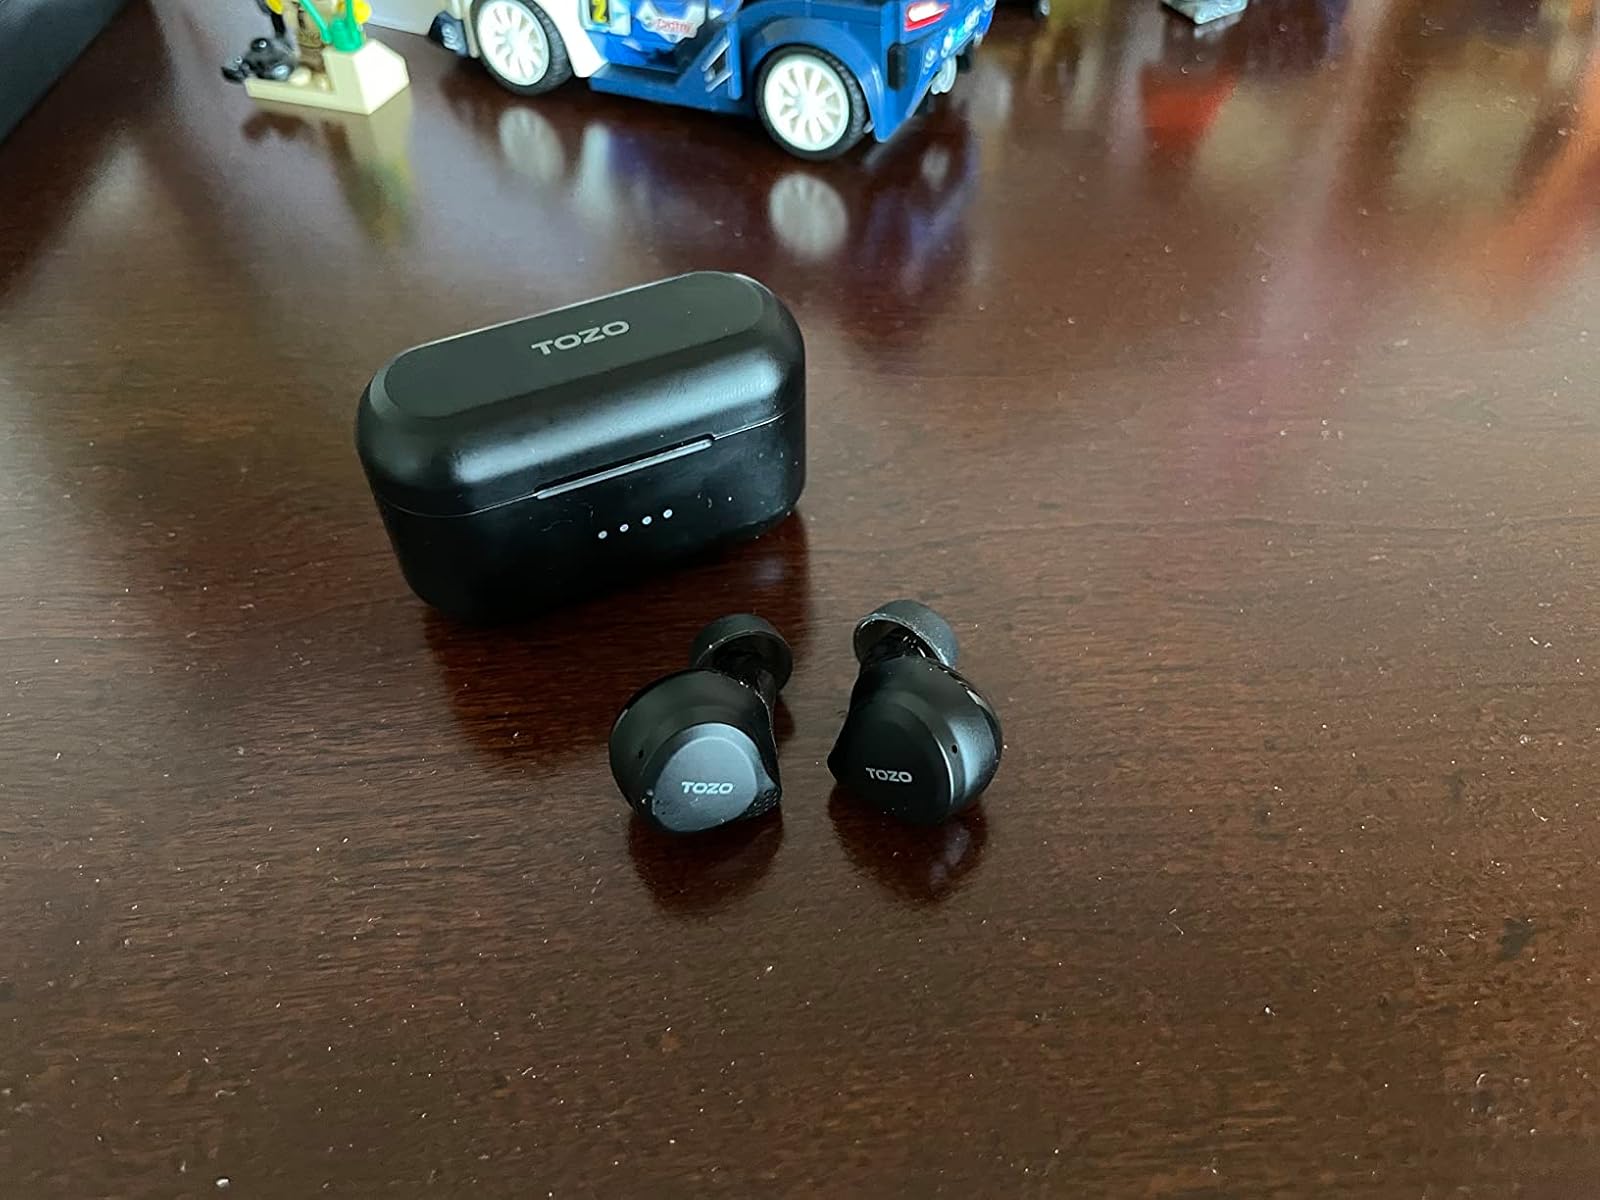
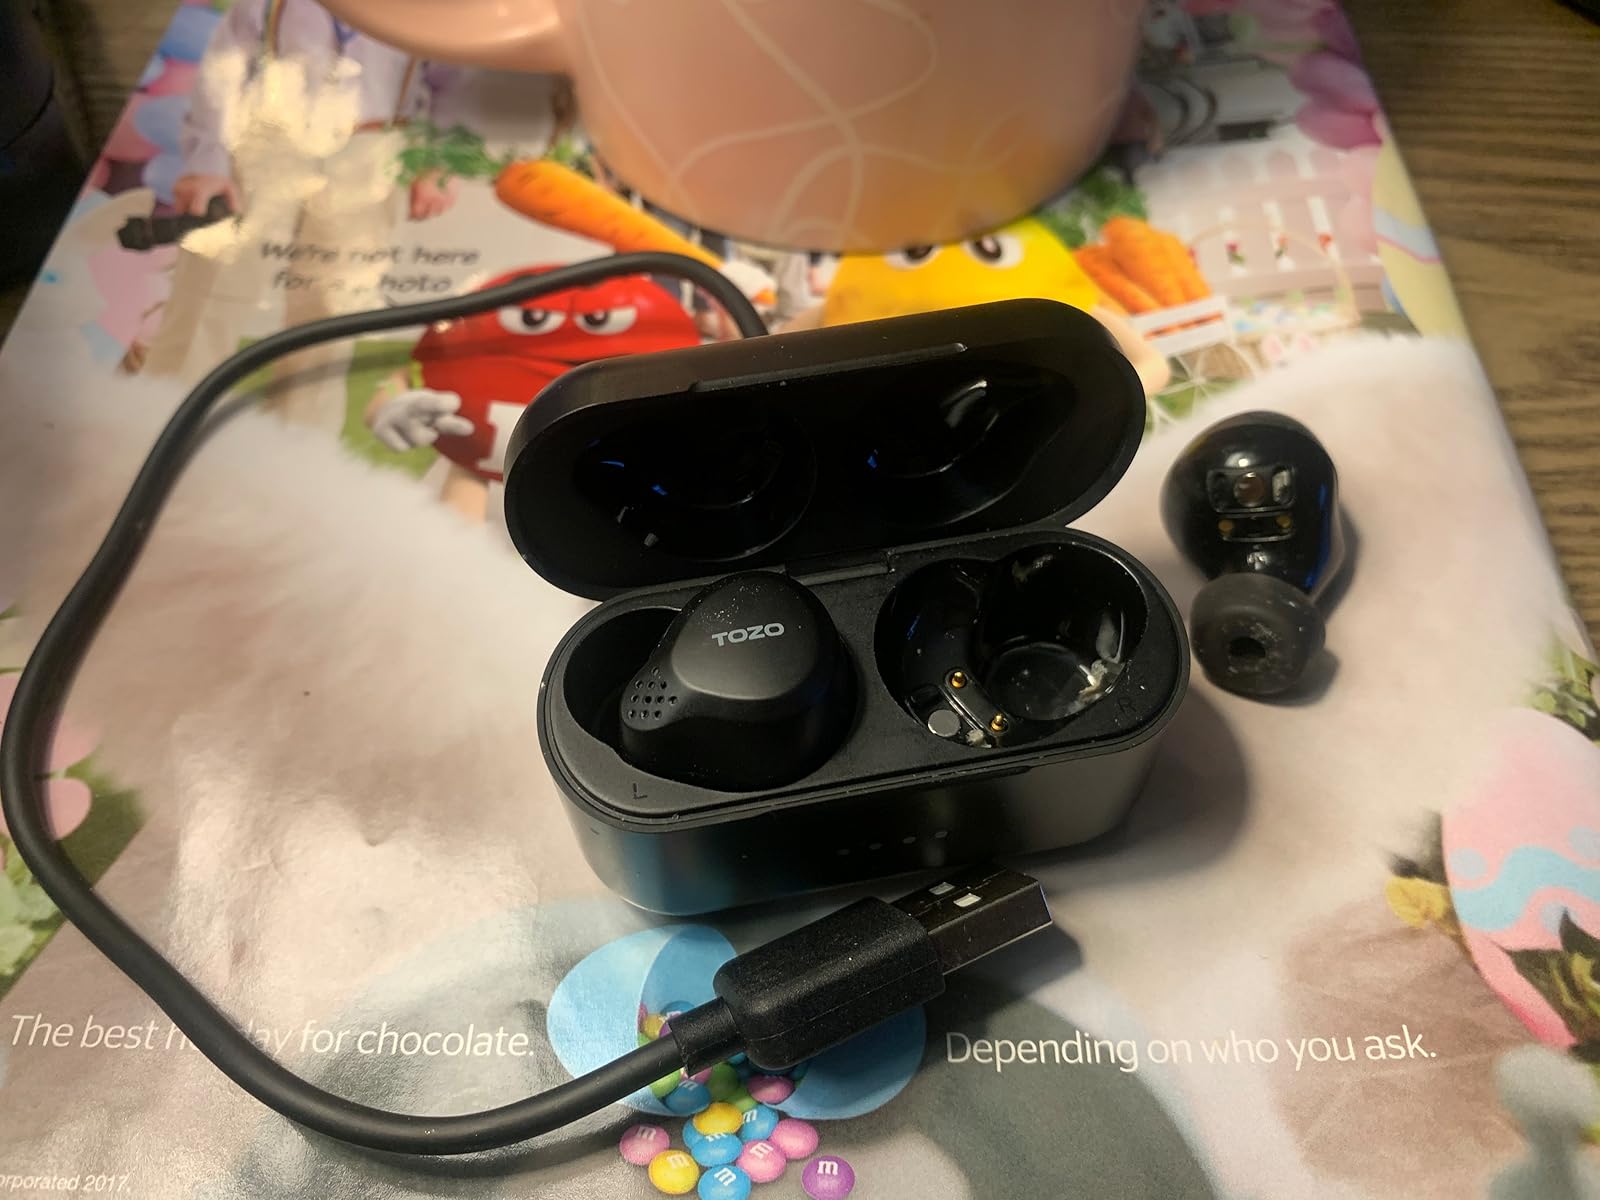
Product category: earbuds
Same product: yes